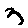
Label: 3